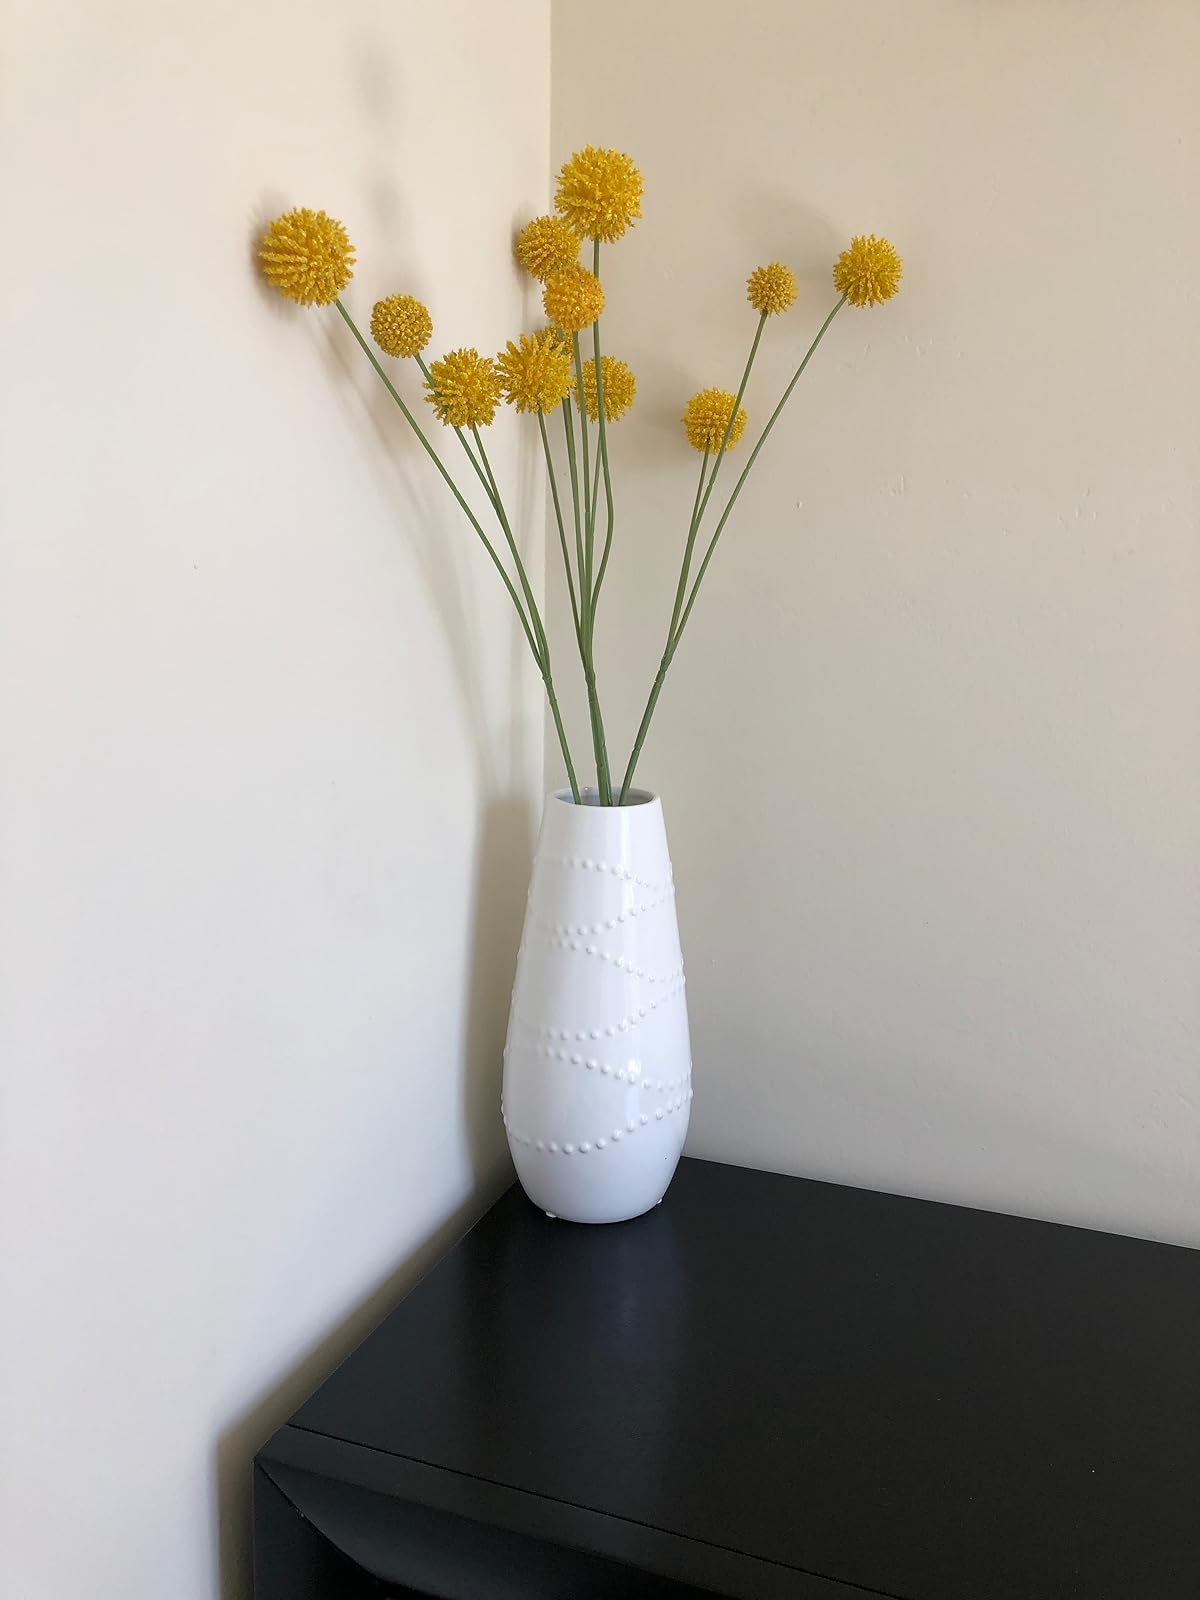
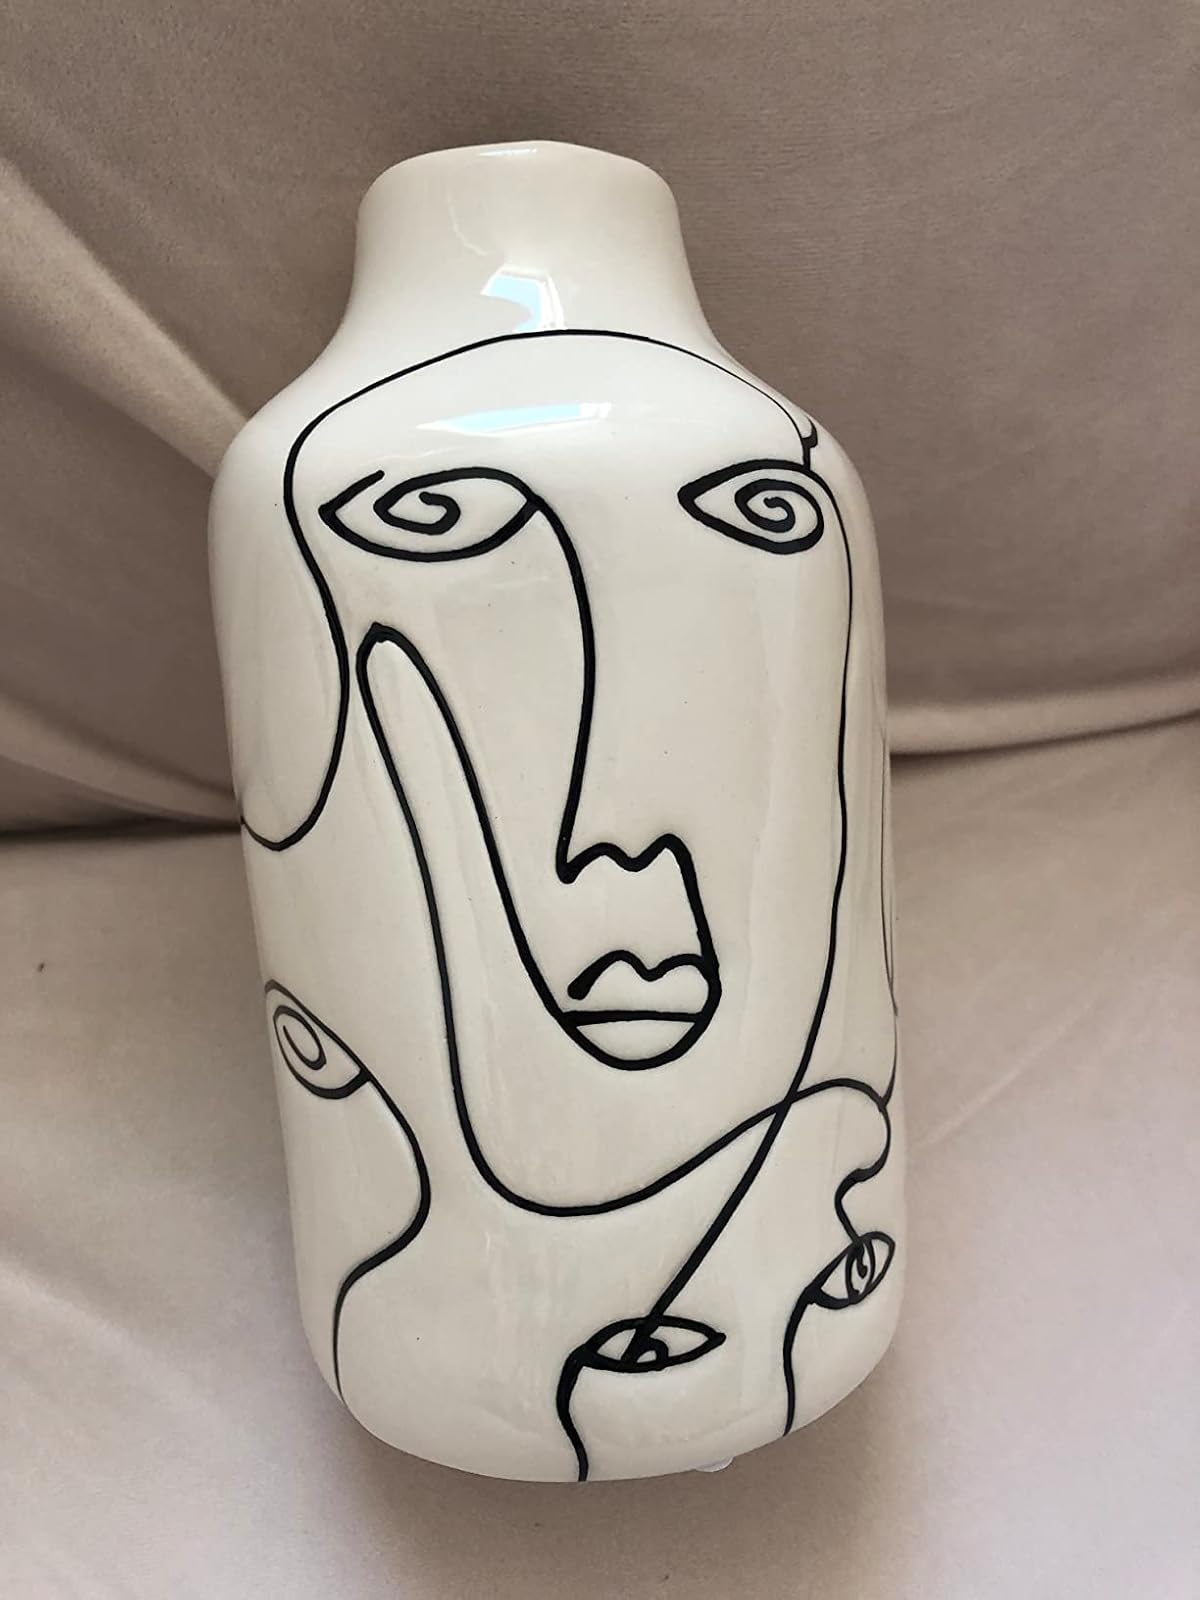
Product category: vase
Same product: no